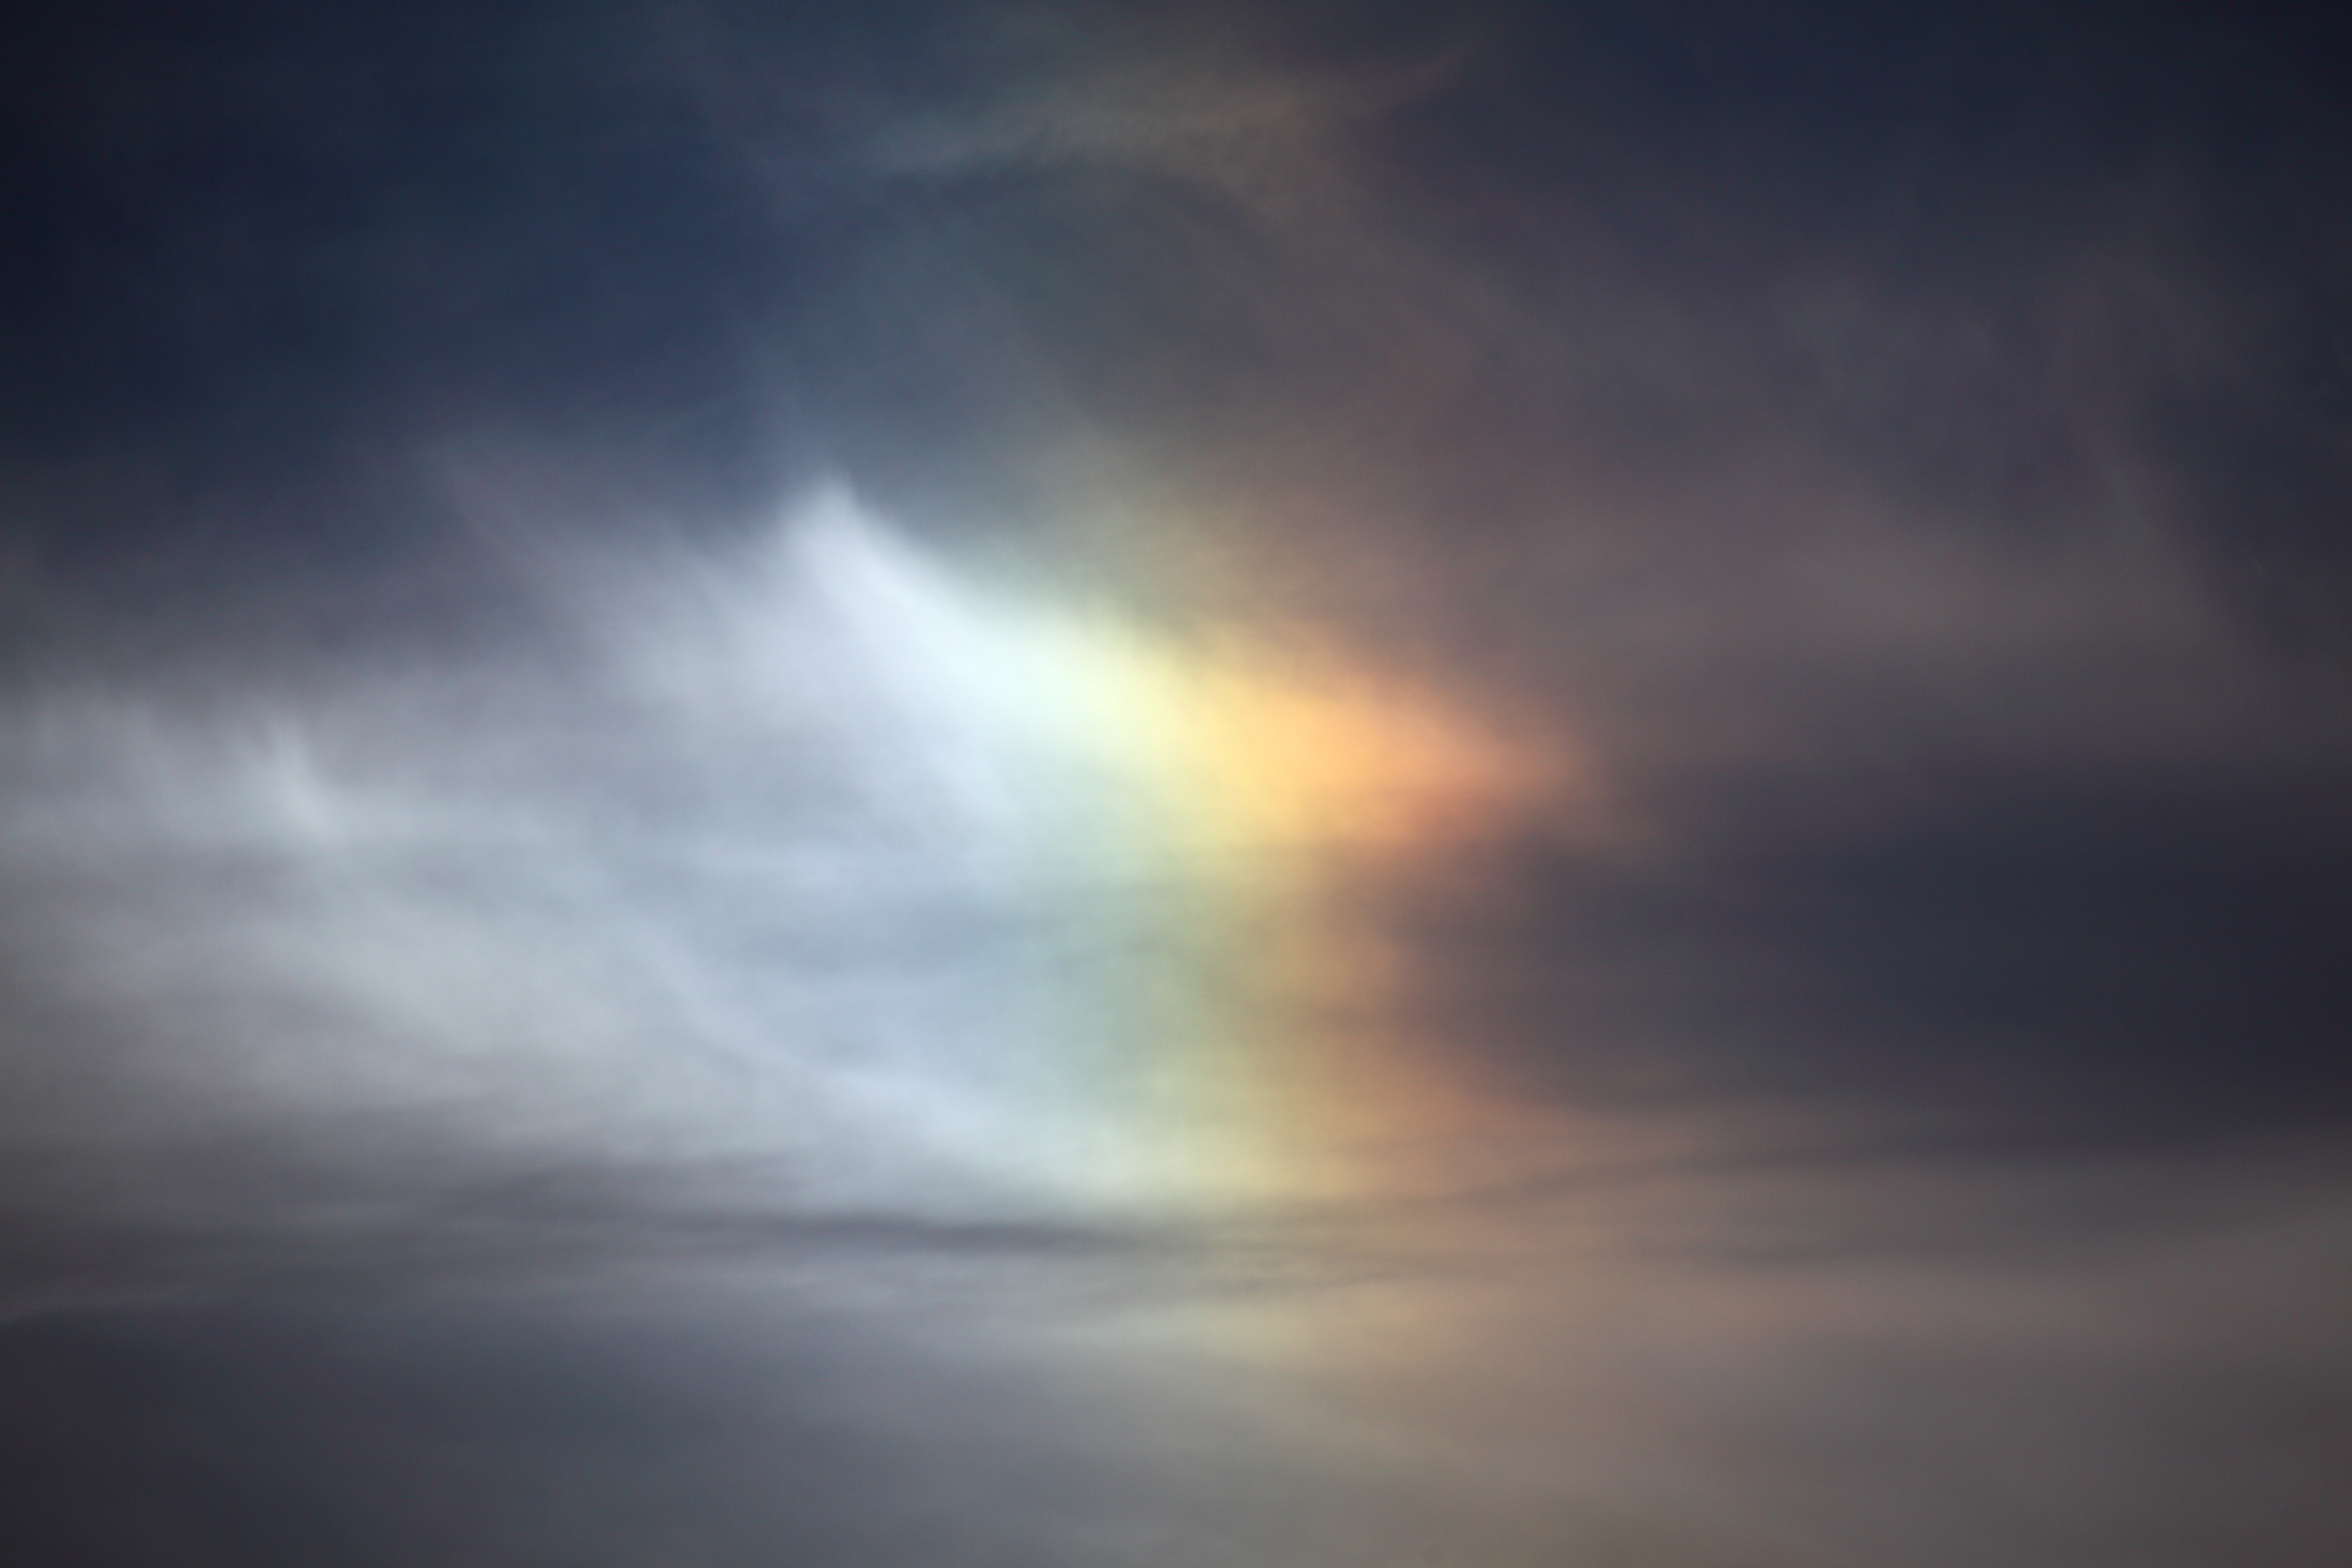
light, cloud, sky, sun, sunset, sunlight, ray, atmosphere, dog, refraction, reflection, color, colorful, rainbow, visual, spectrum, effect, iridescent, atmospheric, optical, phenomenon, optic, astronomical object, meteorological phenomenon